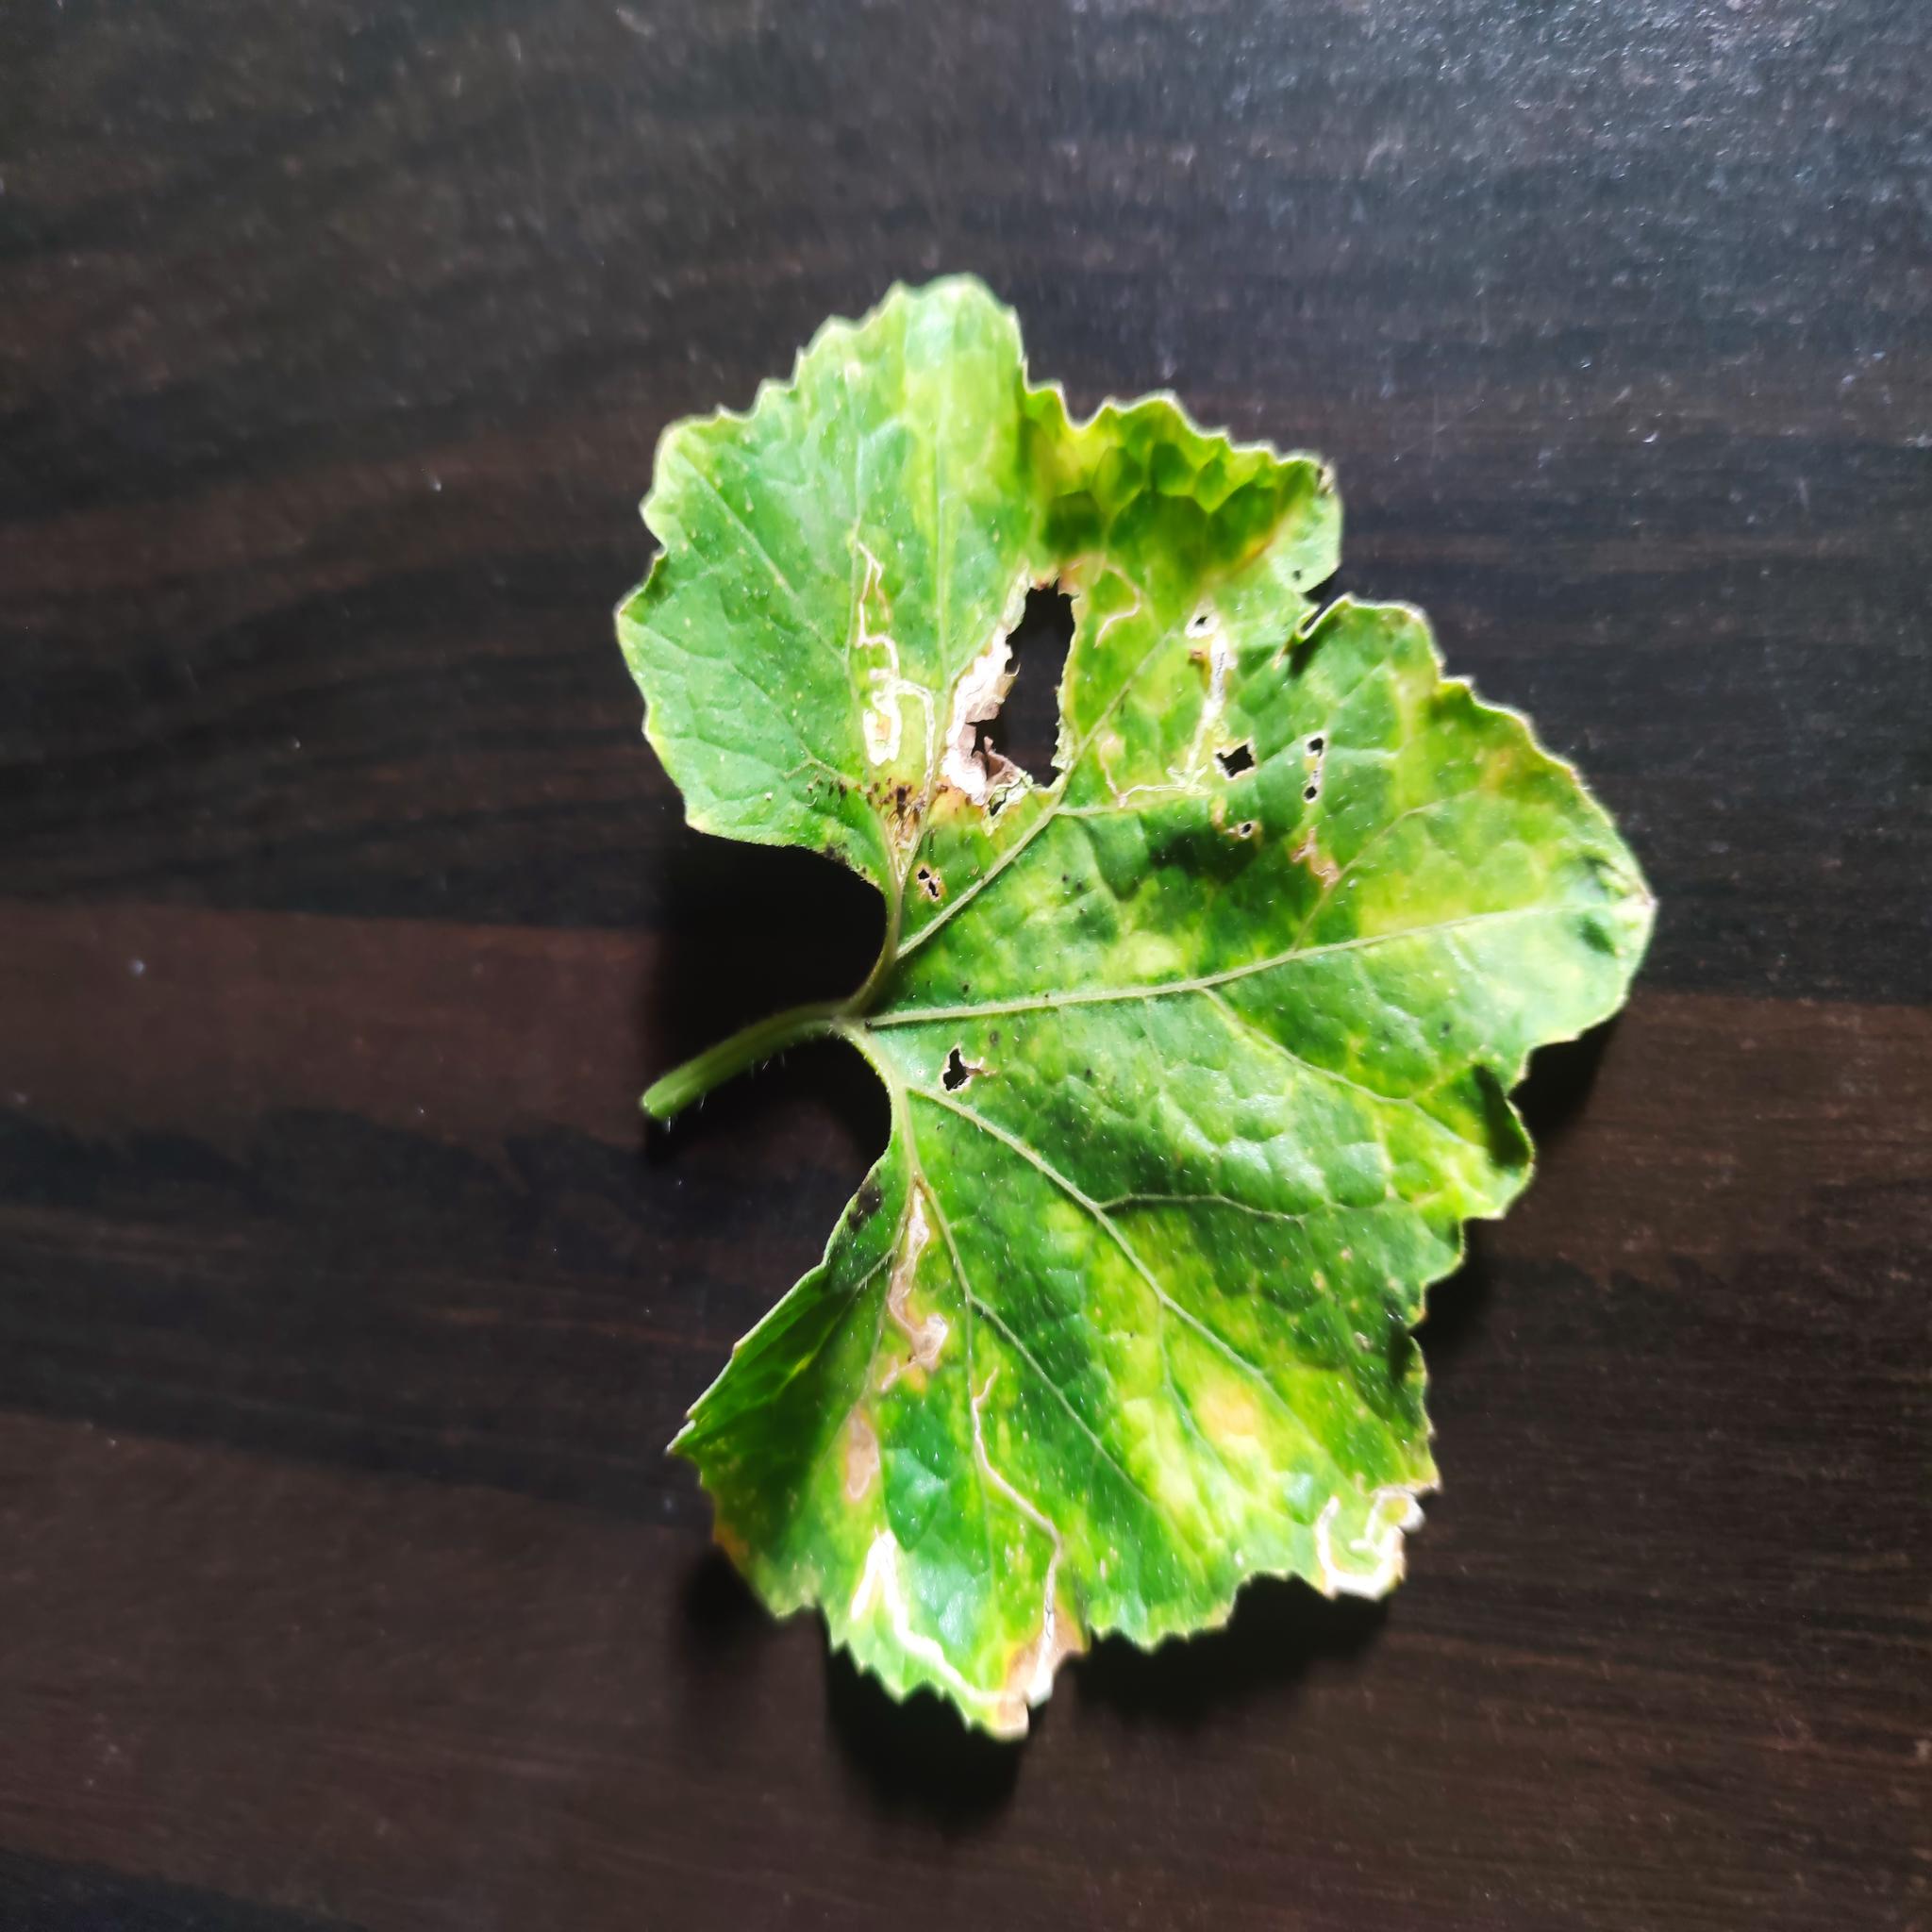
Label: Downy mildew